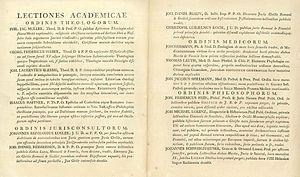
Extrait d'un fascicule cataloguant les publications faites par les professeurs de la Faculté de théologie protestante de Strasbourg en 1793, pendant la Révolution. On peut notamment voir les noms de Blessig, Haffner et Koch.
La faculté de théologie protestante de Strasbourg est une composante de l'université de Strasbourg, située à Strasbourg, sur le site du Campus central, plus particulièrement dans le Palais universitaire. L'université de Strasbourg tenant son origine du « Gymnase protestant », fondé en 1538 par le pédagogue protestant Jean Sturm, elle partage avec la faculté une histoire commune. Actuellement, elle est la seule institution française à délivrer des diplômes nationaux en théologie protestante.